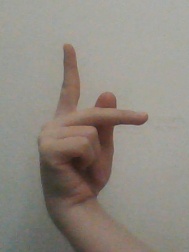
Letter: dha